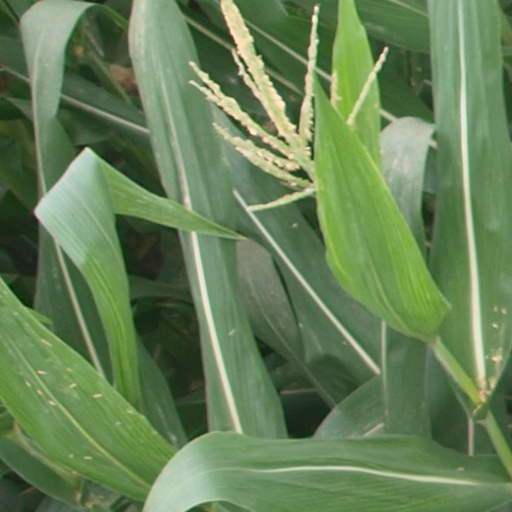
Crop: maize; corn